Pinghu

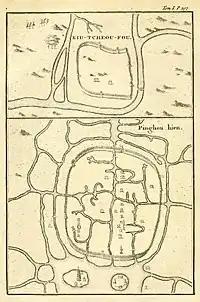
Maps of "Kiu-tcheou-fou" and "Pinghou-hien" from Du Halde's 1736 "Description of China", based on Jesuit accounts

Zhapu, the site of a deepwater harbor, was the principal site of China's foreign trade with Korea and Japan during the 18th and 19th century.